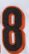
Number: 8